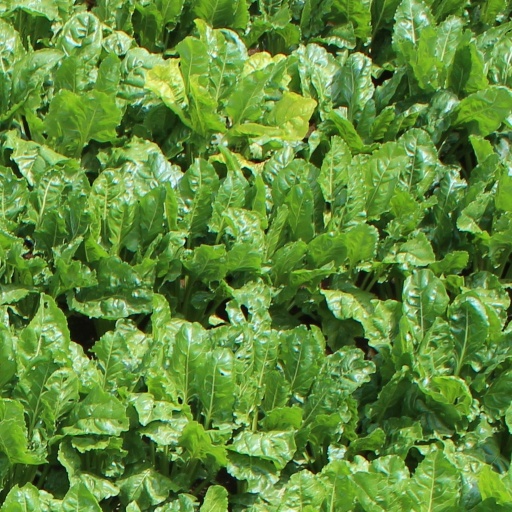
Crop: sugar beet